Brookwood railway station

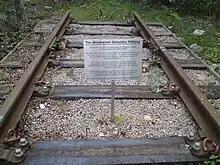
Brookwood Cemetery Railway - commemorative track

Funeral trains from London to Woking Cemetery first ran in 1849. The opening of Brookwood Cemetery (and the associated London Necropolis railway station close to London Waterloo) led to an increase in the funeral traffic. A branch line left from the main line station to serve two stations within the cemetery, Brookwood Cemetery North and Brookwood Cemetery South. In June 1863, the LSWR agreed to provide a station on the main line, to serve both the adjacent cemetery and Brookwood village; this opened on 1 June 1864.